Murder of Jimmie Lee Jackson

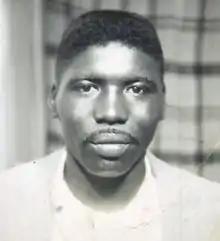

Jimmie Lee Jackson (December 16, 1938 – February 26, 1965) was an African American civil rights activist in Marion, Alabama, and a deacon in the Baptist church. On February 18, 1965, while unarmed and participating in a peaceful voting rights march in his city, he was beaten by troopers and fatally shot by an Alabama state trooper. Jackson died eight days later in the hospital.